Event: Nepal Earthquake
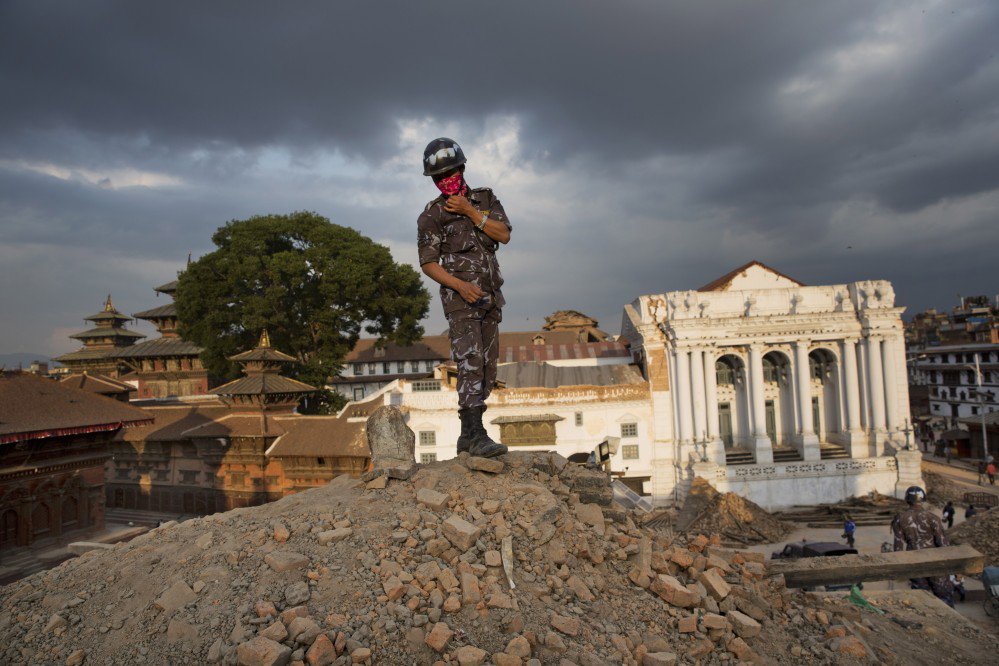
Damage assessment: damage